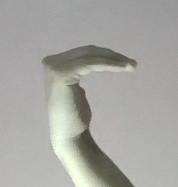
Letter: haa